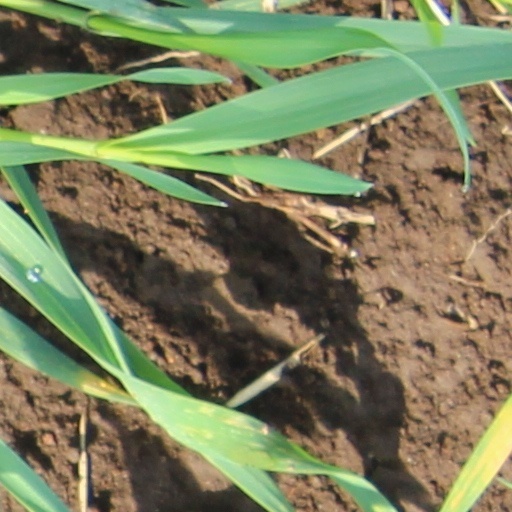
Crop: wheat